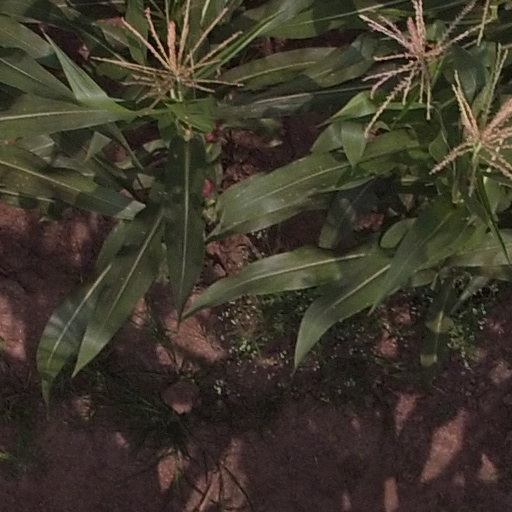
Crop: maize; corn